Pomarez

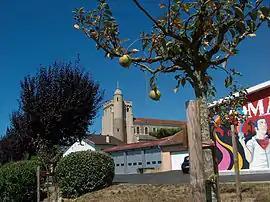
Church tower and the fire station

Pomarez is a commune in the Landes department in Nouvelle-Aquitaine in southwestern France.